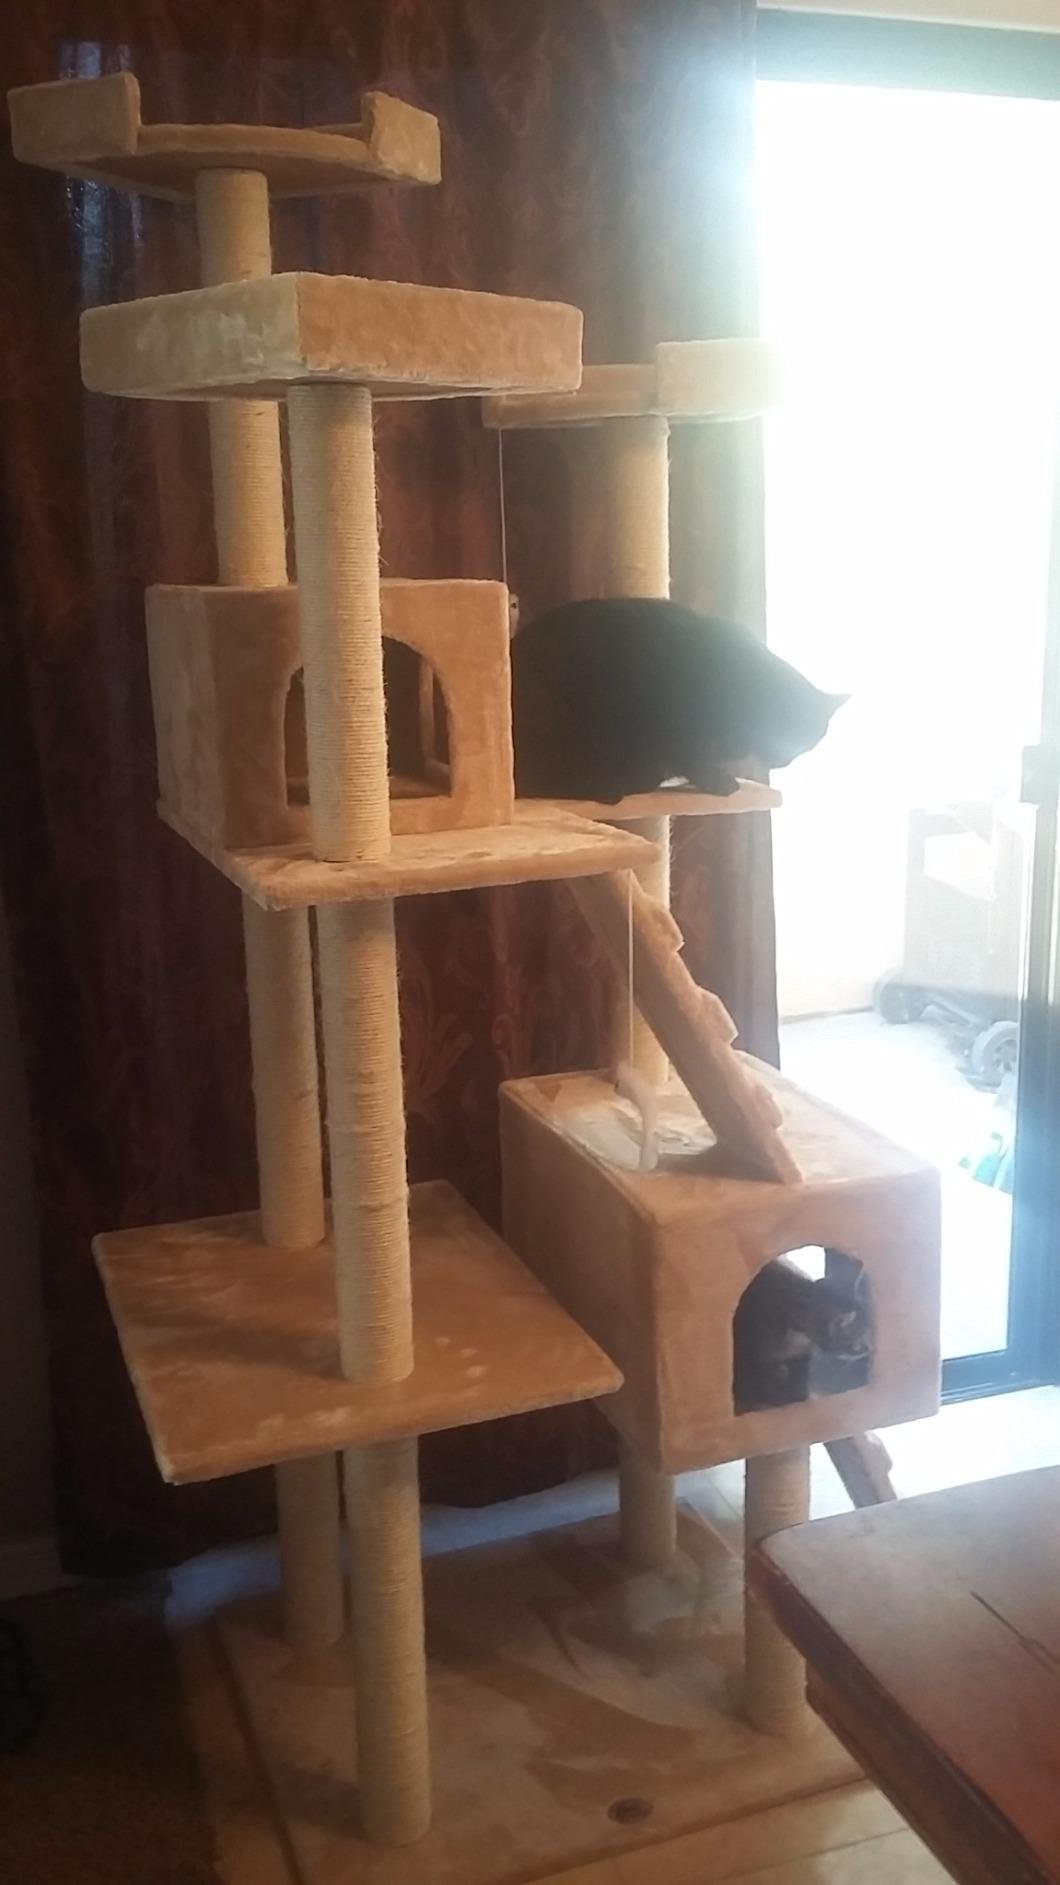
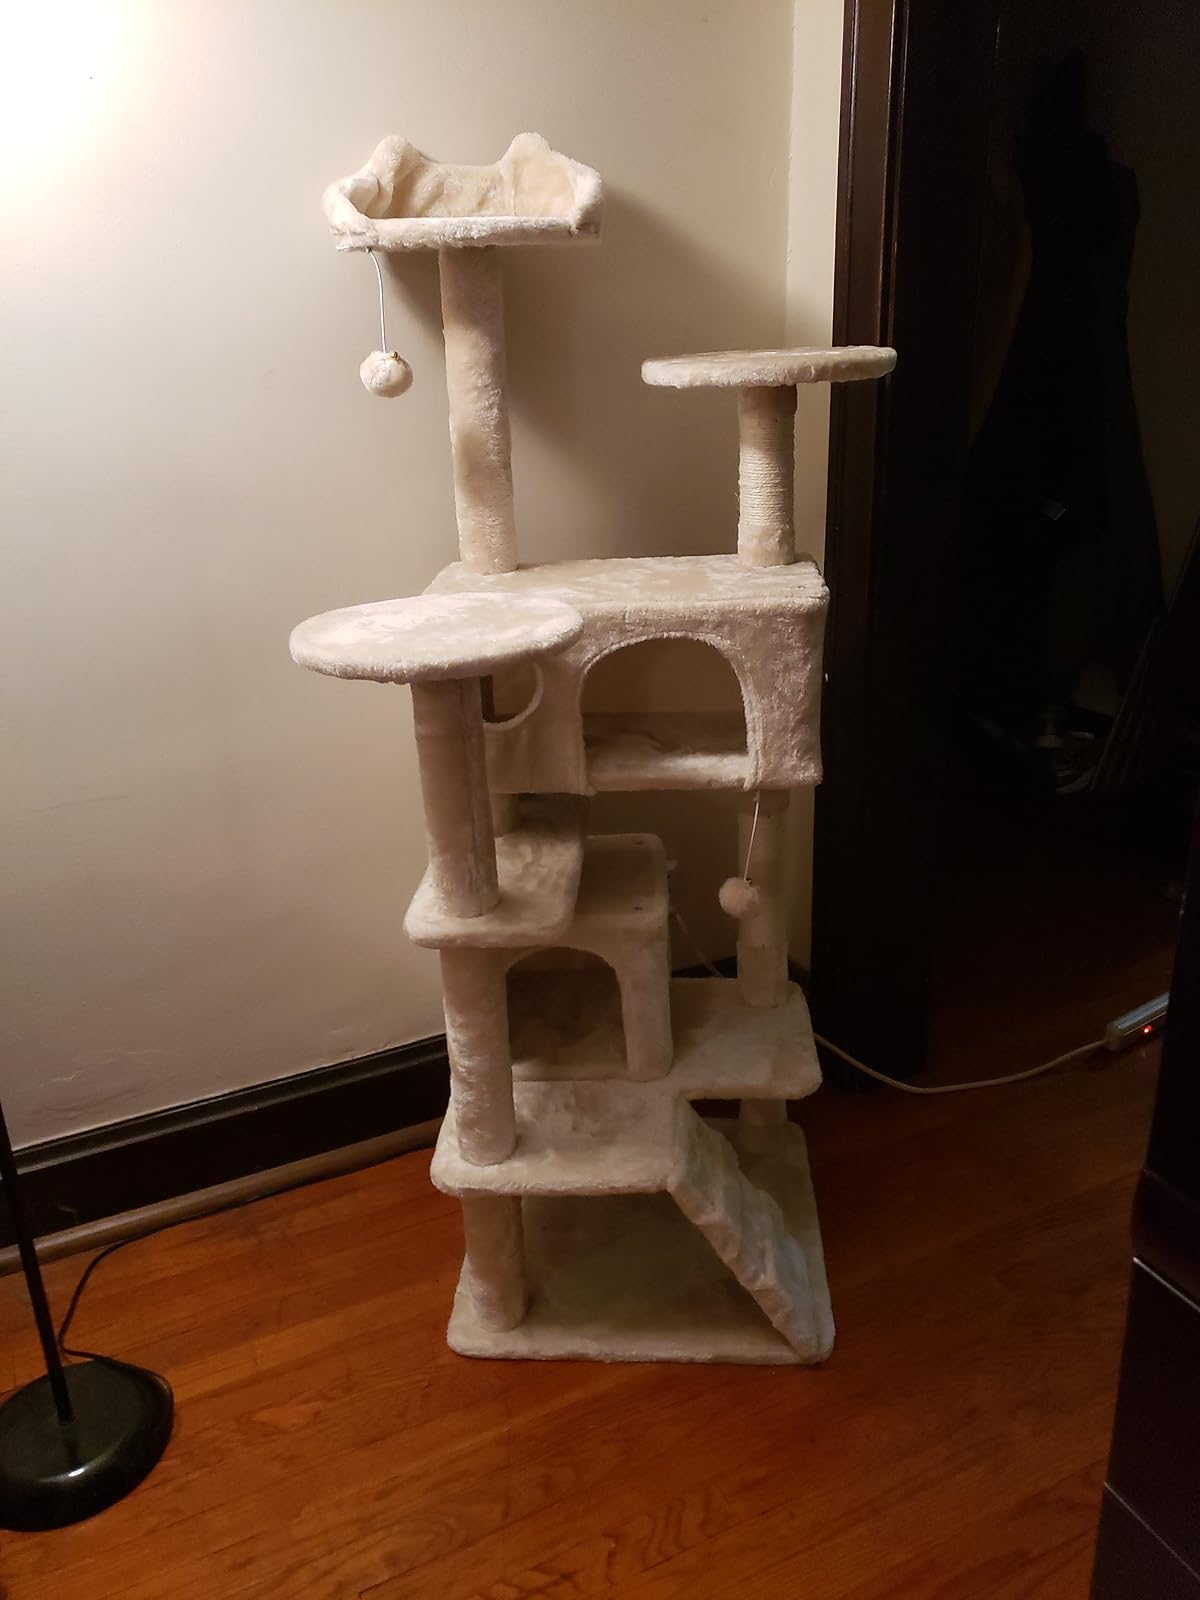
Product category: items_cat tree
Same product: no